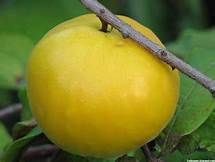
Label: others